Dongba symbols

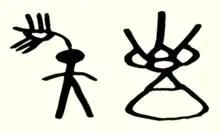
The logograms Naxi and Tomba in Naxi Dongba characters

The Dongba script appears to be an independent ancient writing system, though presumably it was created in the environment of older scripts. According to Dongba religious fables, the Dongba script was created by the founder of the Bön religious tradition of Tibet, Tönpa Shenrab (Tibetan: "ston pa gshen rab") or Shenrab Miwo (Tibetan: "gshen rab mi bo"), while traditional Naxi genealogies attribute the script to a 13th-century king named Móubǎo Āzōng. From Chinese historical documents, it is clear that Dongba was used as early as the 7th century, during the early Tang dynasty. By the Song dynasty in the 10th century, Dongba was widely used by the Naxi people. It continues to be used in certain areas; thus, it is the only pictographic writing system in the world still actively maintained.